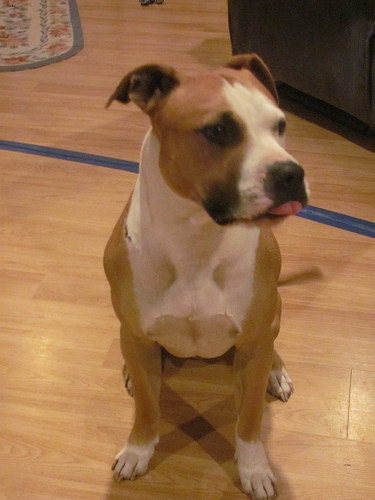
Animal: dog
Breed: american_pit_bull_terrier